Kincsem Park

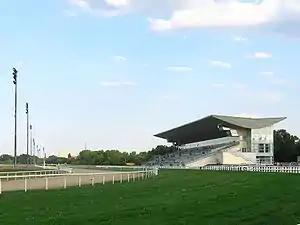

Kincsem Park is a major horse racing venue in Budapest, Hungary. The 84-hectare park, named after the racehorse Kincsem, can accommodate thoroughbred racing and harness racing, and can also be configured as a concert venue. Although the track experienced a drop in attendance in recent years, it has enjoyed new popularity among racing fans due to the success of Hungarian racehorse Overdose. In August 2009, Madonna performed in front of a sold-out crowd of 41,000 fans as a part of her Sticky & Sweet Tour.